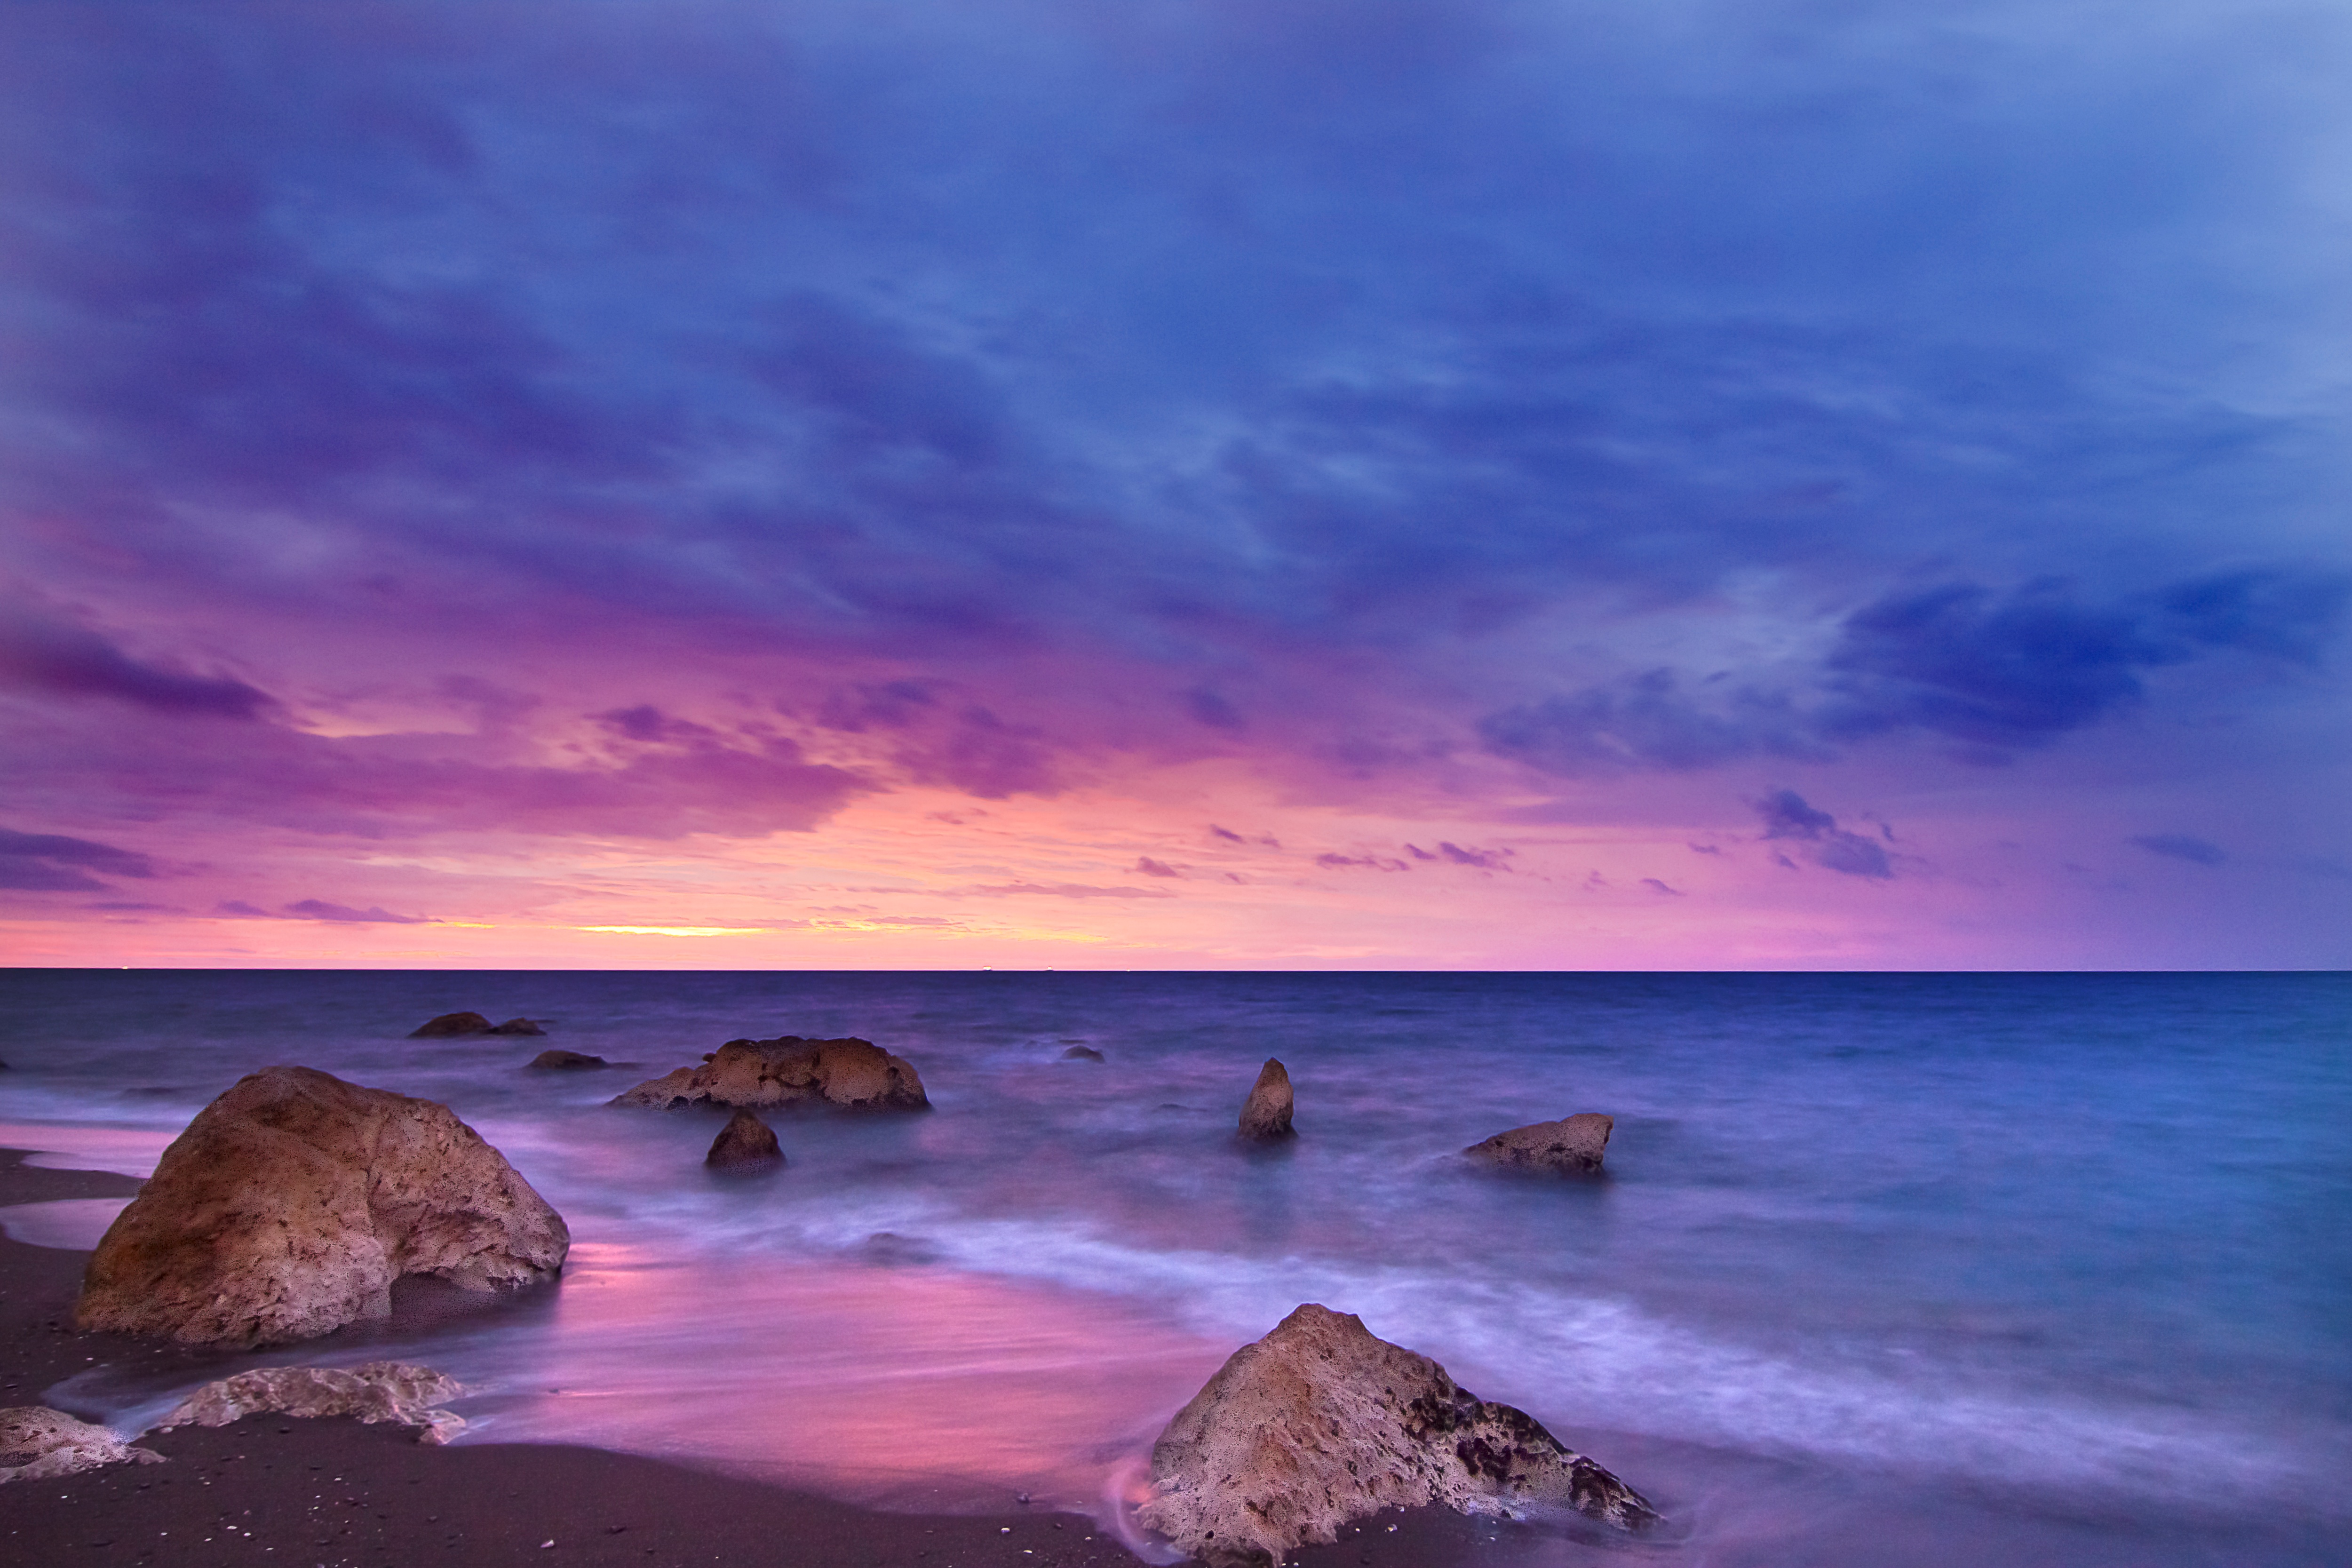
beach, sea, coast, water, rock, ocean, horizon, cloud, sky, sunrise, sunset, morning, shore, wave, dawn, dusk, evening, bay, body of water, cape, wind wave